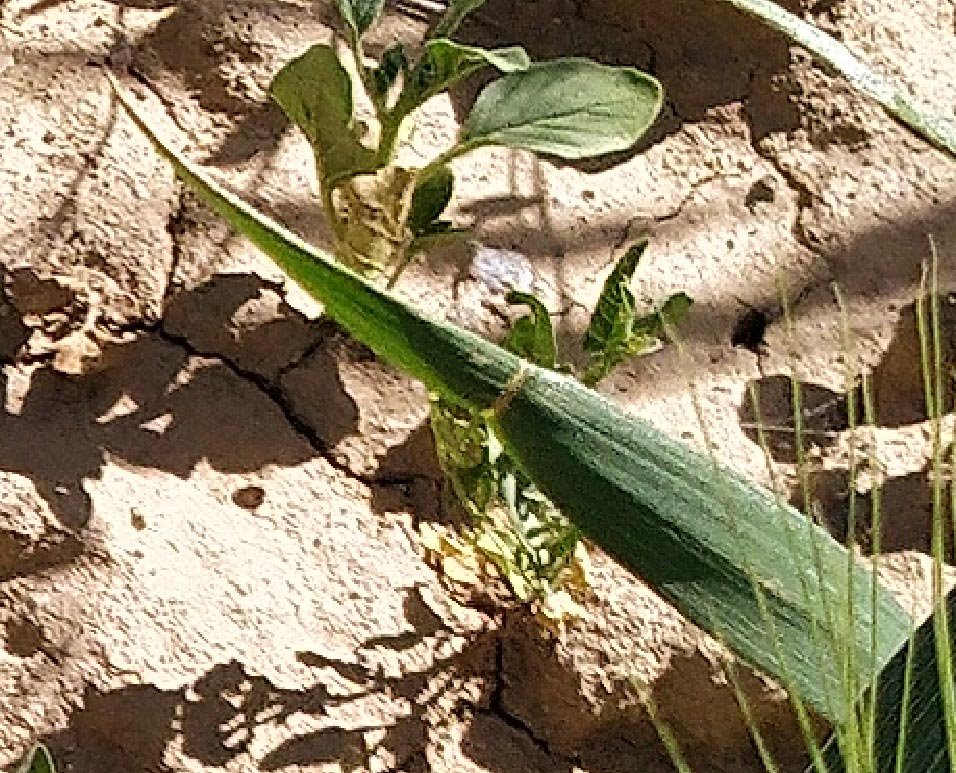
Label: Wheat___Healthy